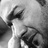
Emotion: sad